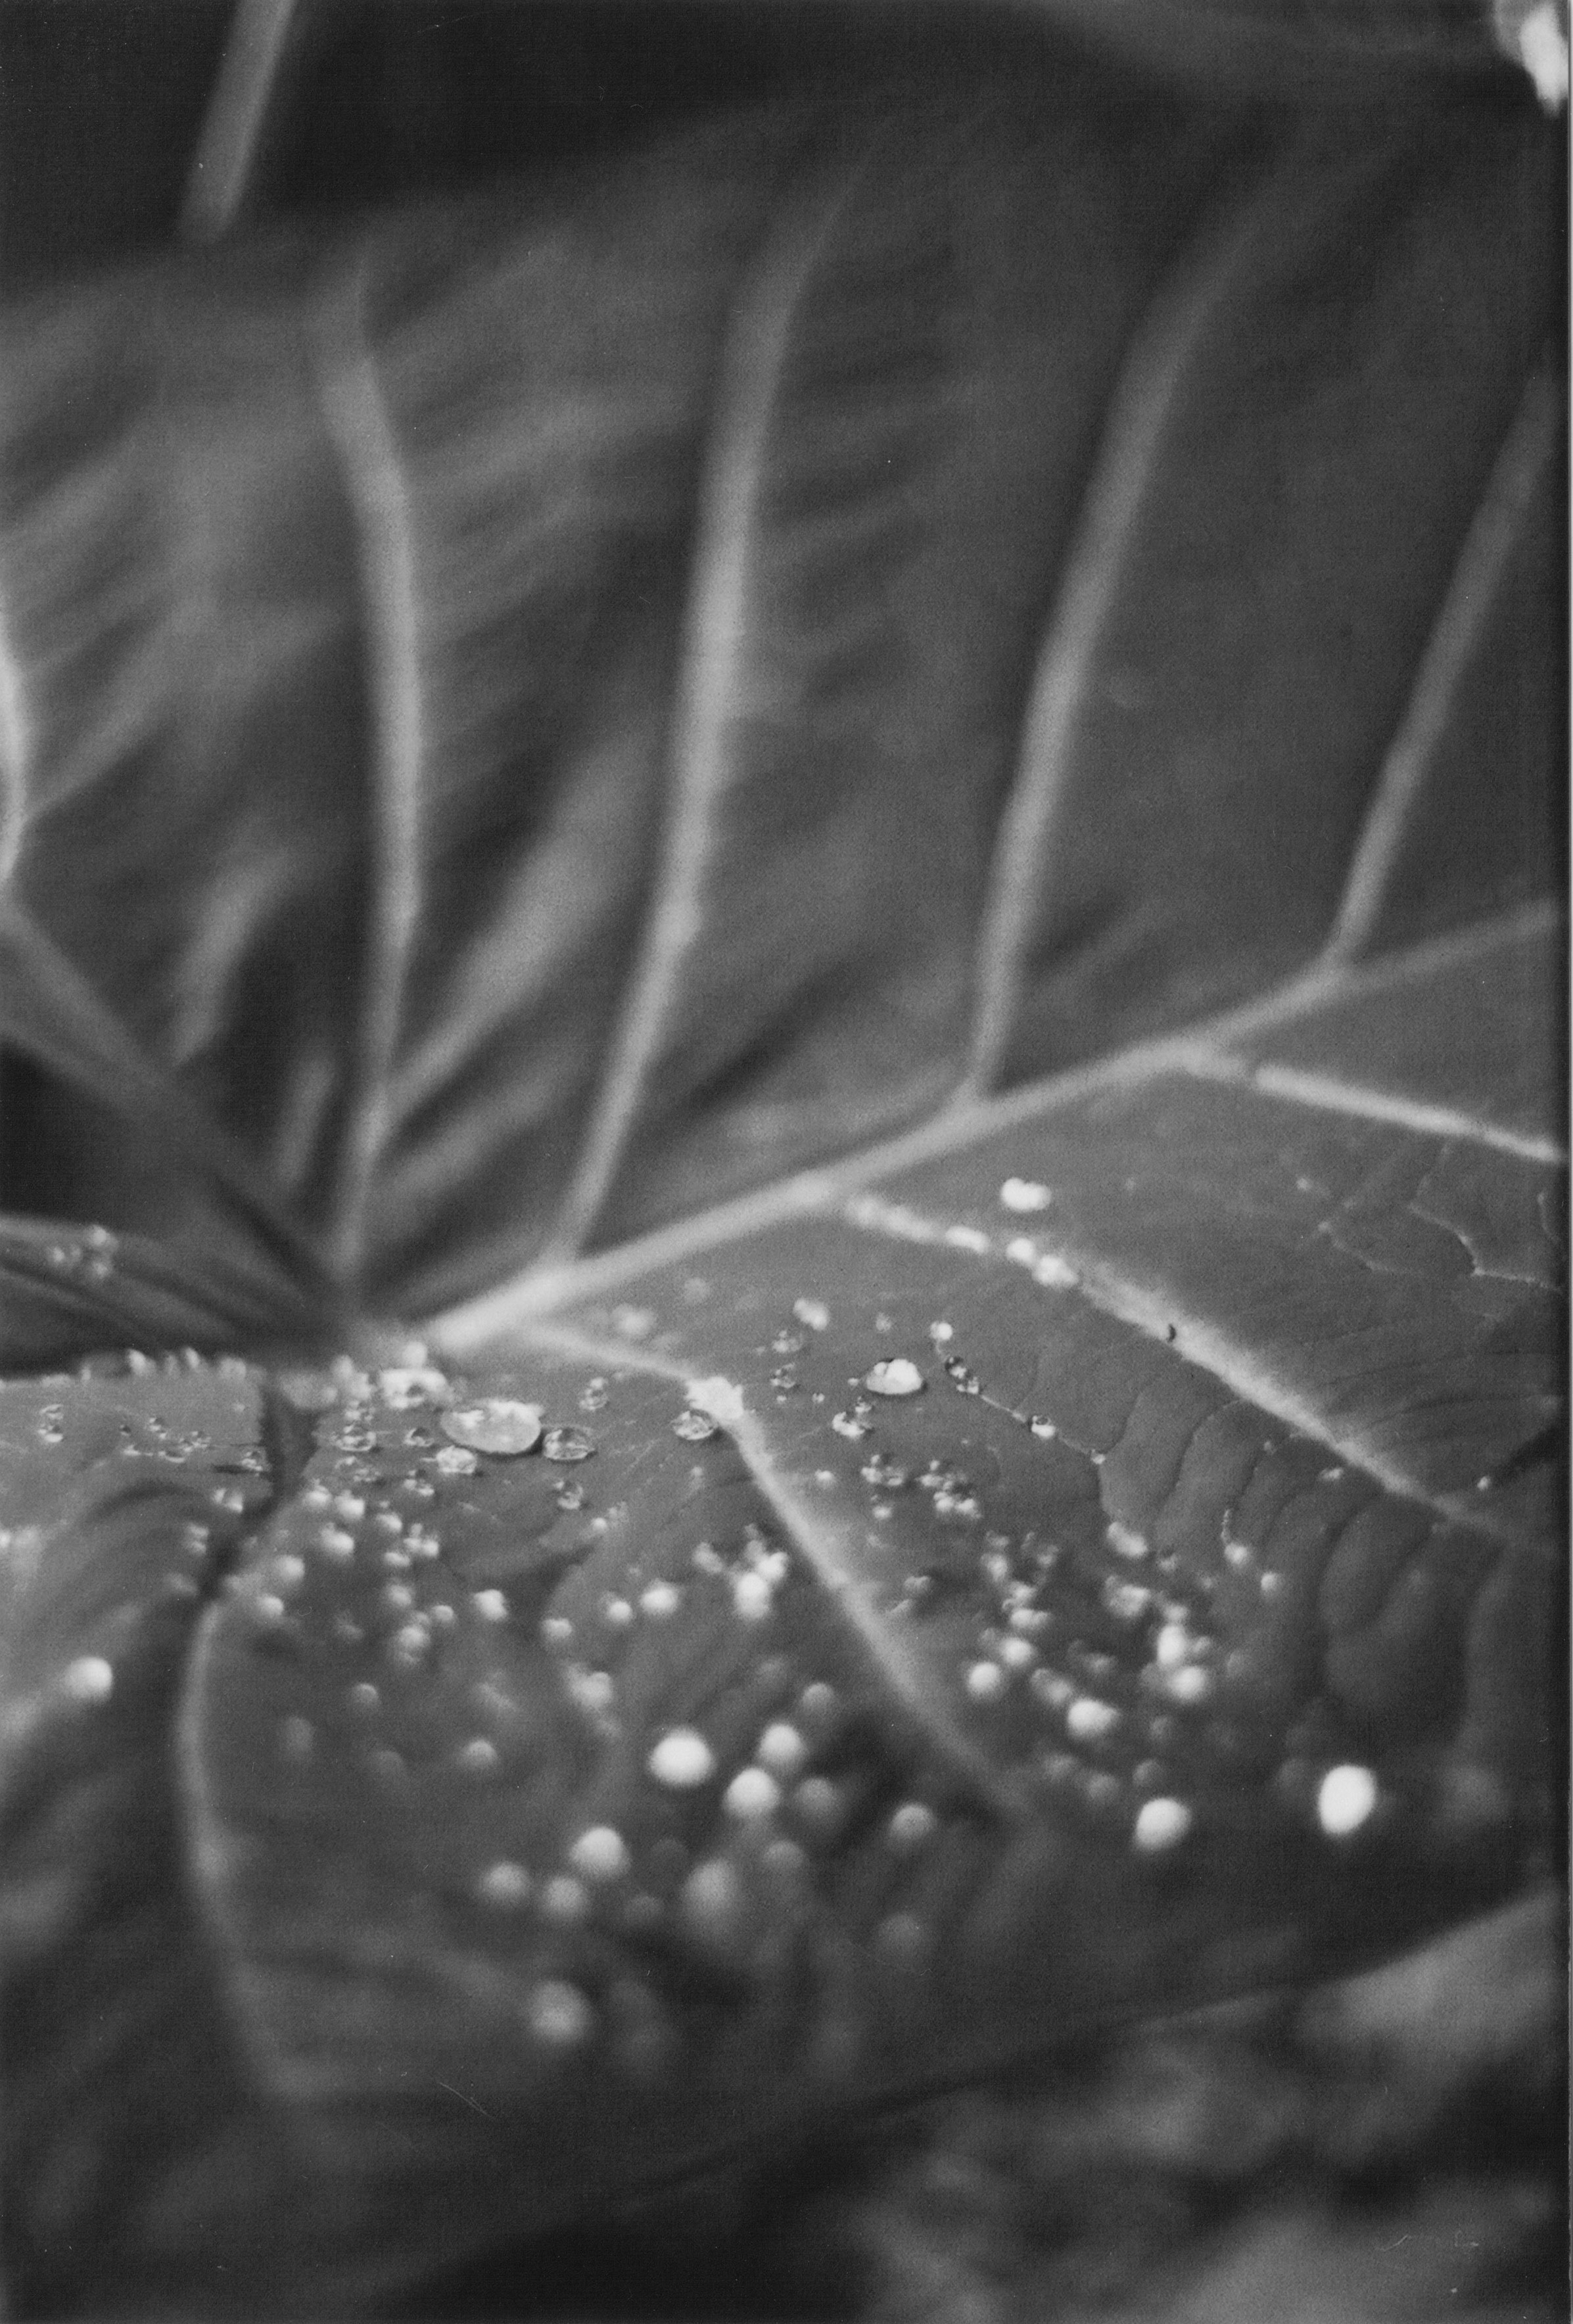
light, black and white, white, photography, leaf, line, darkness, black, monochrome, close up, symmetry, shape, macro photography, monochrome photography